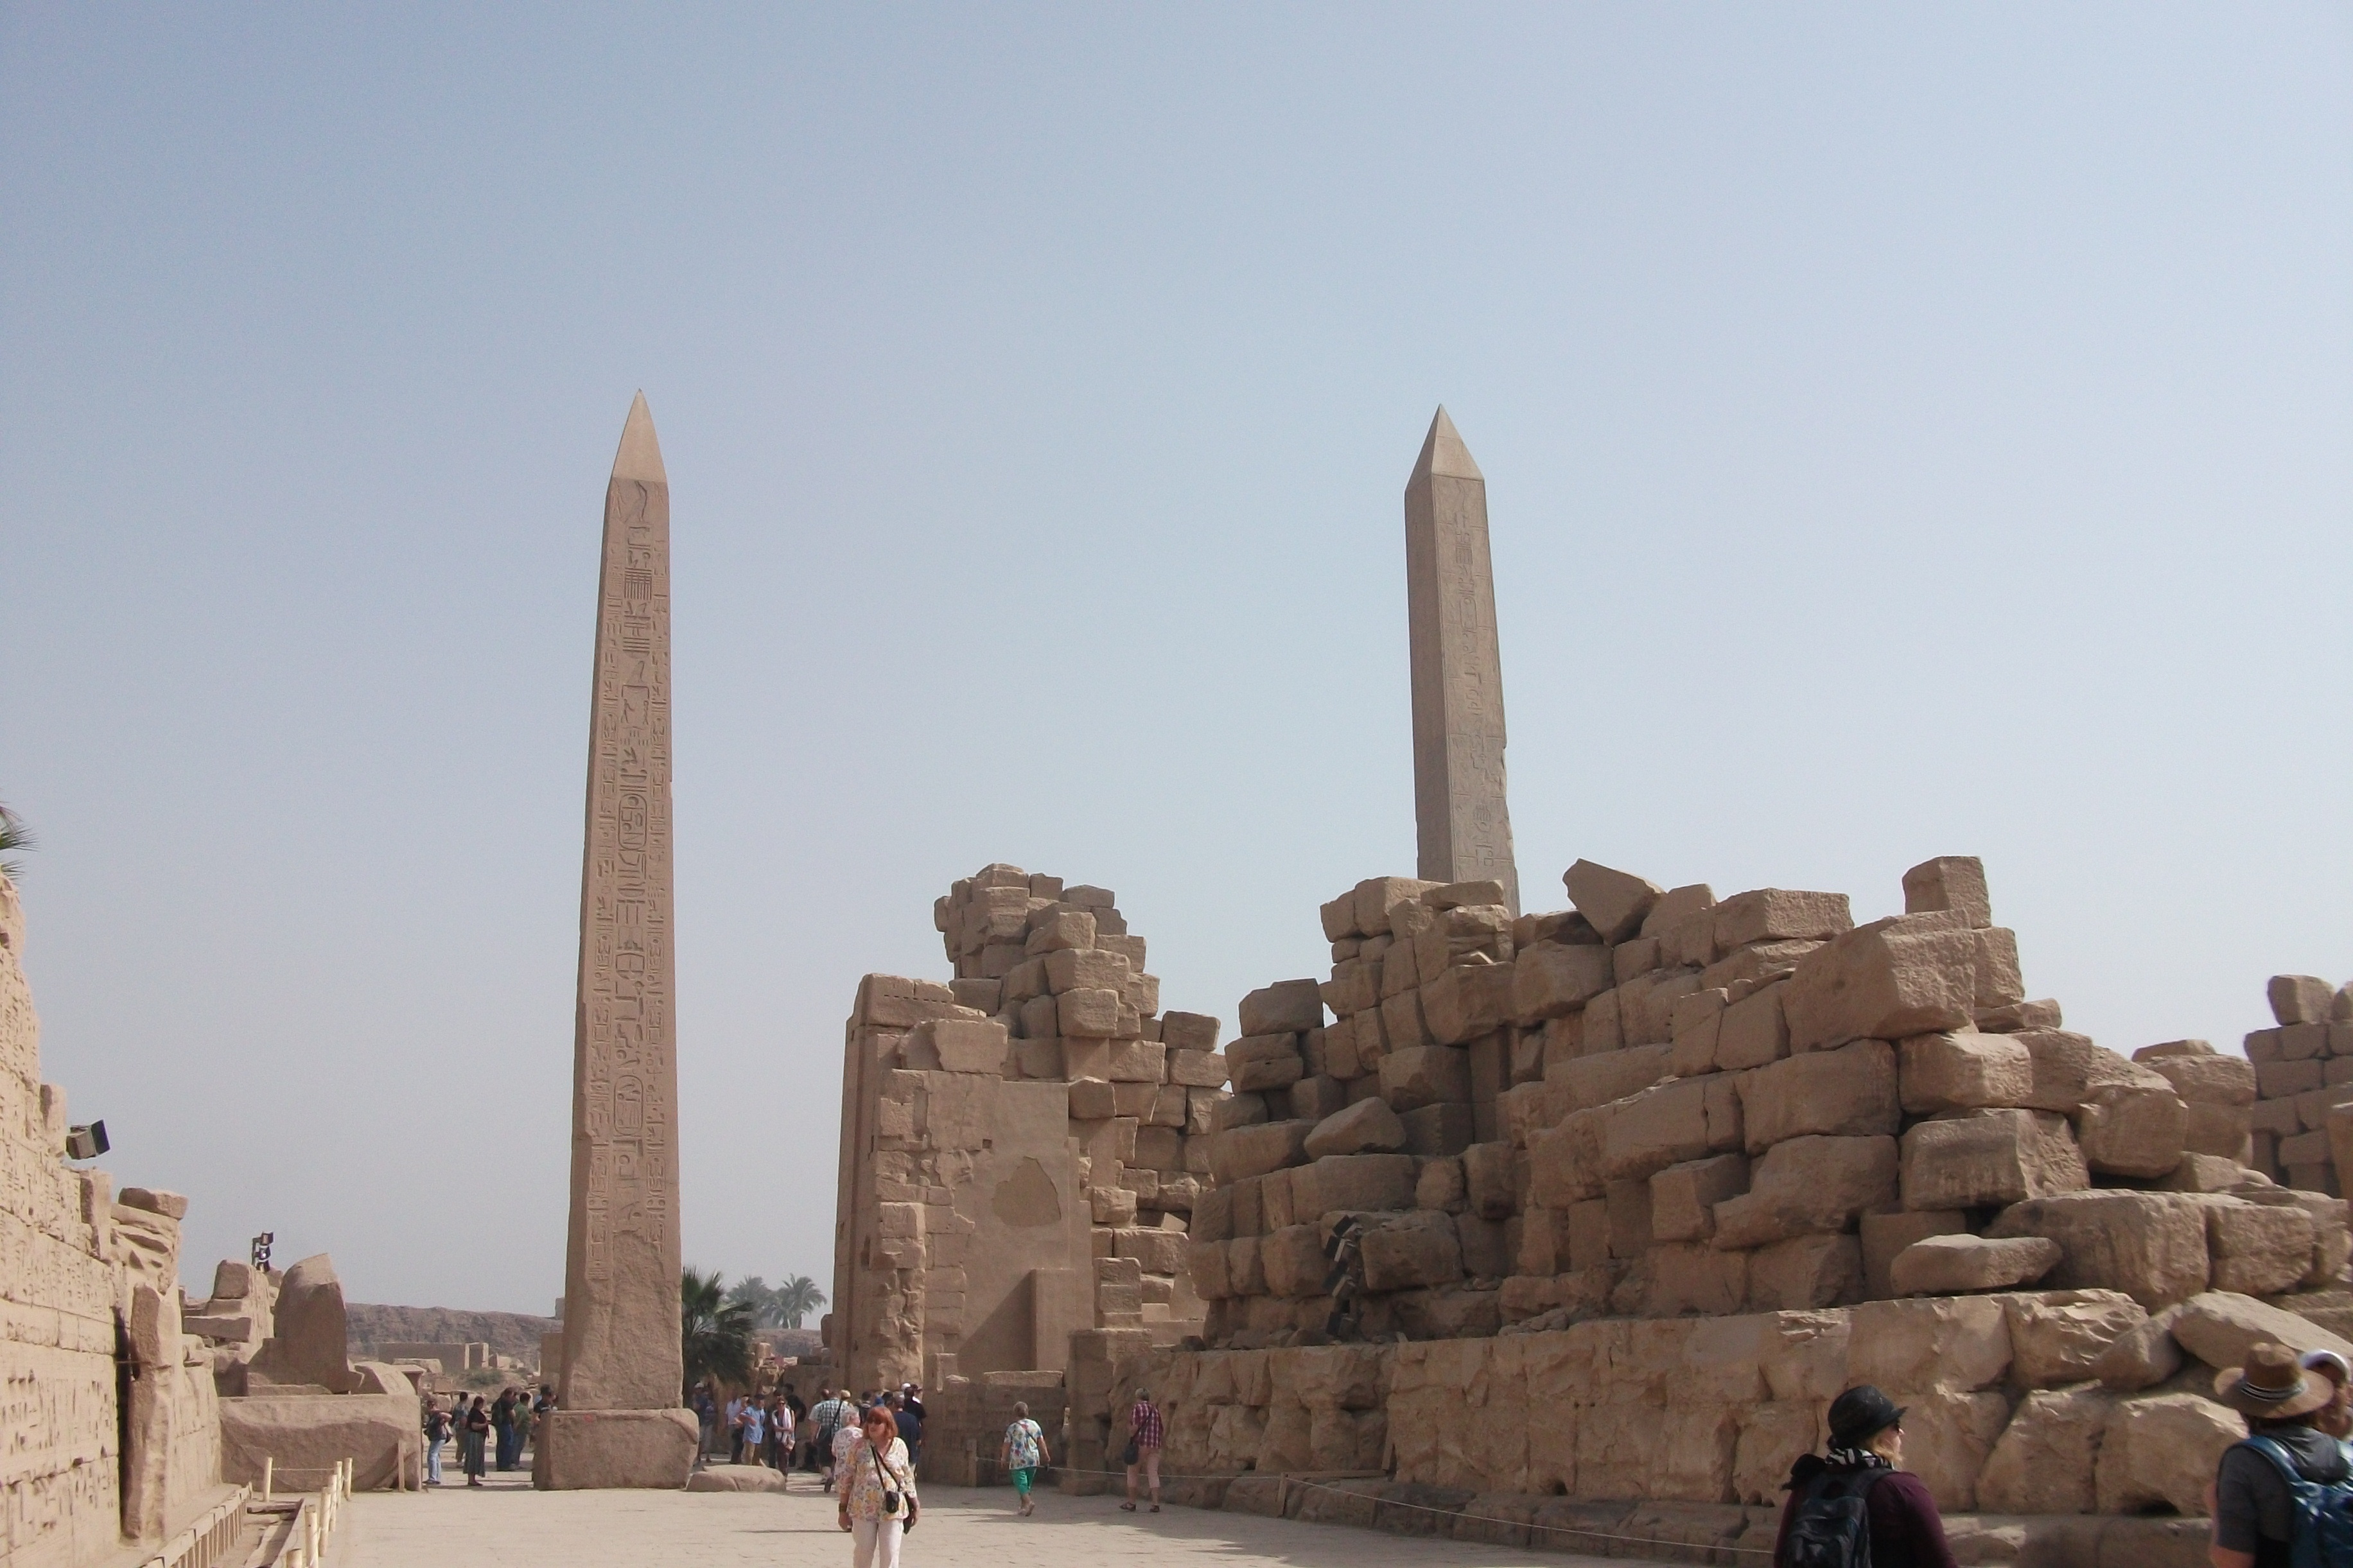
sand, monument, landmark, place of worship, egypt, temple, ruins, obelisk, famous, luxor, monolith, archaeological site, unesco world heritage site, temple complex, historic site, ancient history, egyptian temple